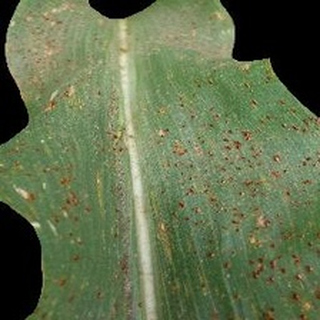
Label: corn_common_rust